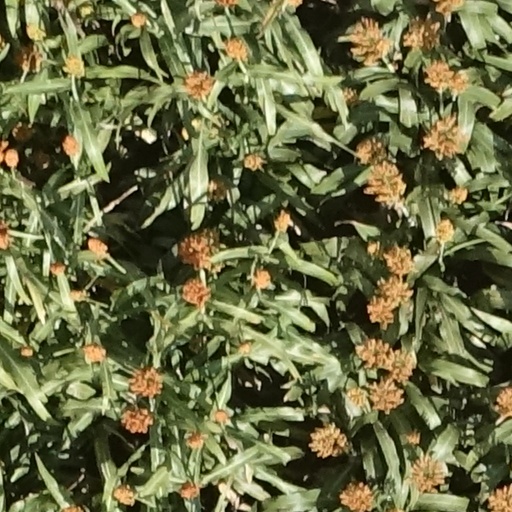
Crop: sorghum